Olbernhau-Grünthal–Deutschneudorf railway

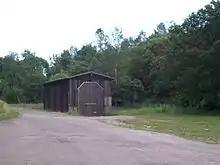
Locomotive shed in Deutschneudorf

The terminus of the line stretched into Czechoslovak territory. In particular, its turnout track across the border was a preparatory work for the extension to Wiesa-Oberleutensdorf that was discussed several times. The station had four through tracks and ten sets of points in total. Buildings were limited to the stone-built station building with attached goods shed and a single-stand locomotive shed. From 1938 to 1945, the loading stage for J. A. Wagner, manufacturer of wooden goods, was located across the border on the turnout track.